Madonna and Child in Glory over the City of Bologna

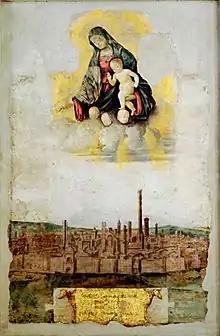
Francesco Francia, "Madonna of the Earthquake", 1505, Palazzo d'Accursio, Bologna

It is unanimously identified with the work seen in the private chapel at Palazzo Caprara in Bologna by Giovanni Pietro Bellori and entitled "Madonna [and Child] in Glory with Angels over the City of Bologna seen in the distance" in his 1672 "Vite dei Pittori, Scultori ed Architetti Moderni". The Caprara family was powerful and active in politics, producing several noted soldiers, which probably explains the clear civic symbolism of the work, almost certainly commissioned by them. Its dating is solely on stylistic grounds, with no documents surviving as to its commissioning and no date painted onto the work itself.